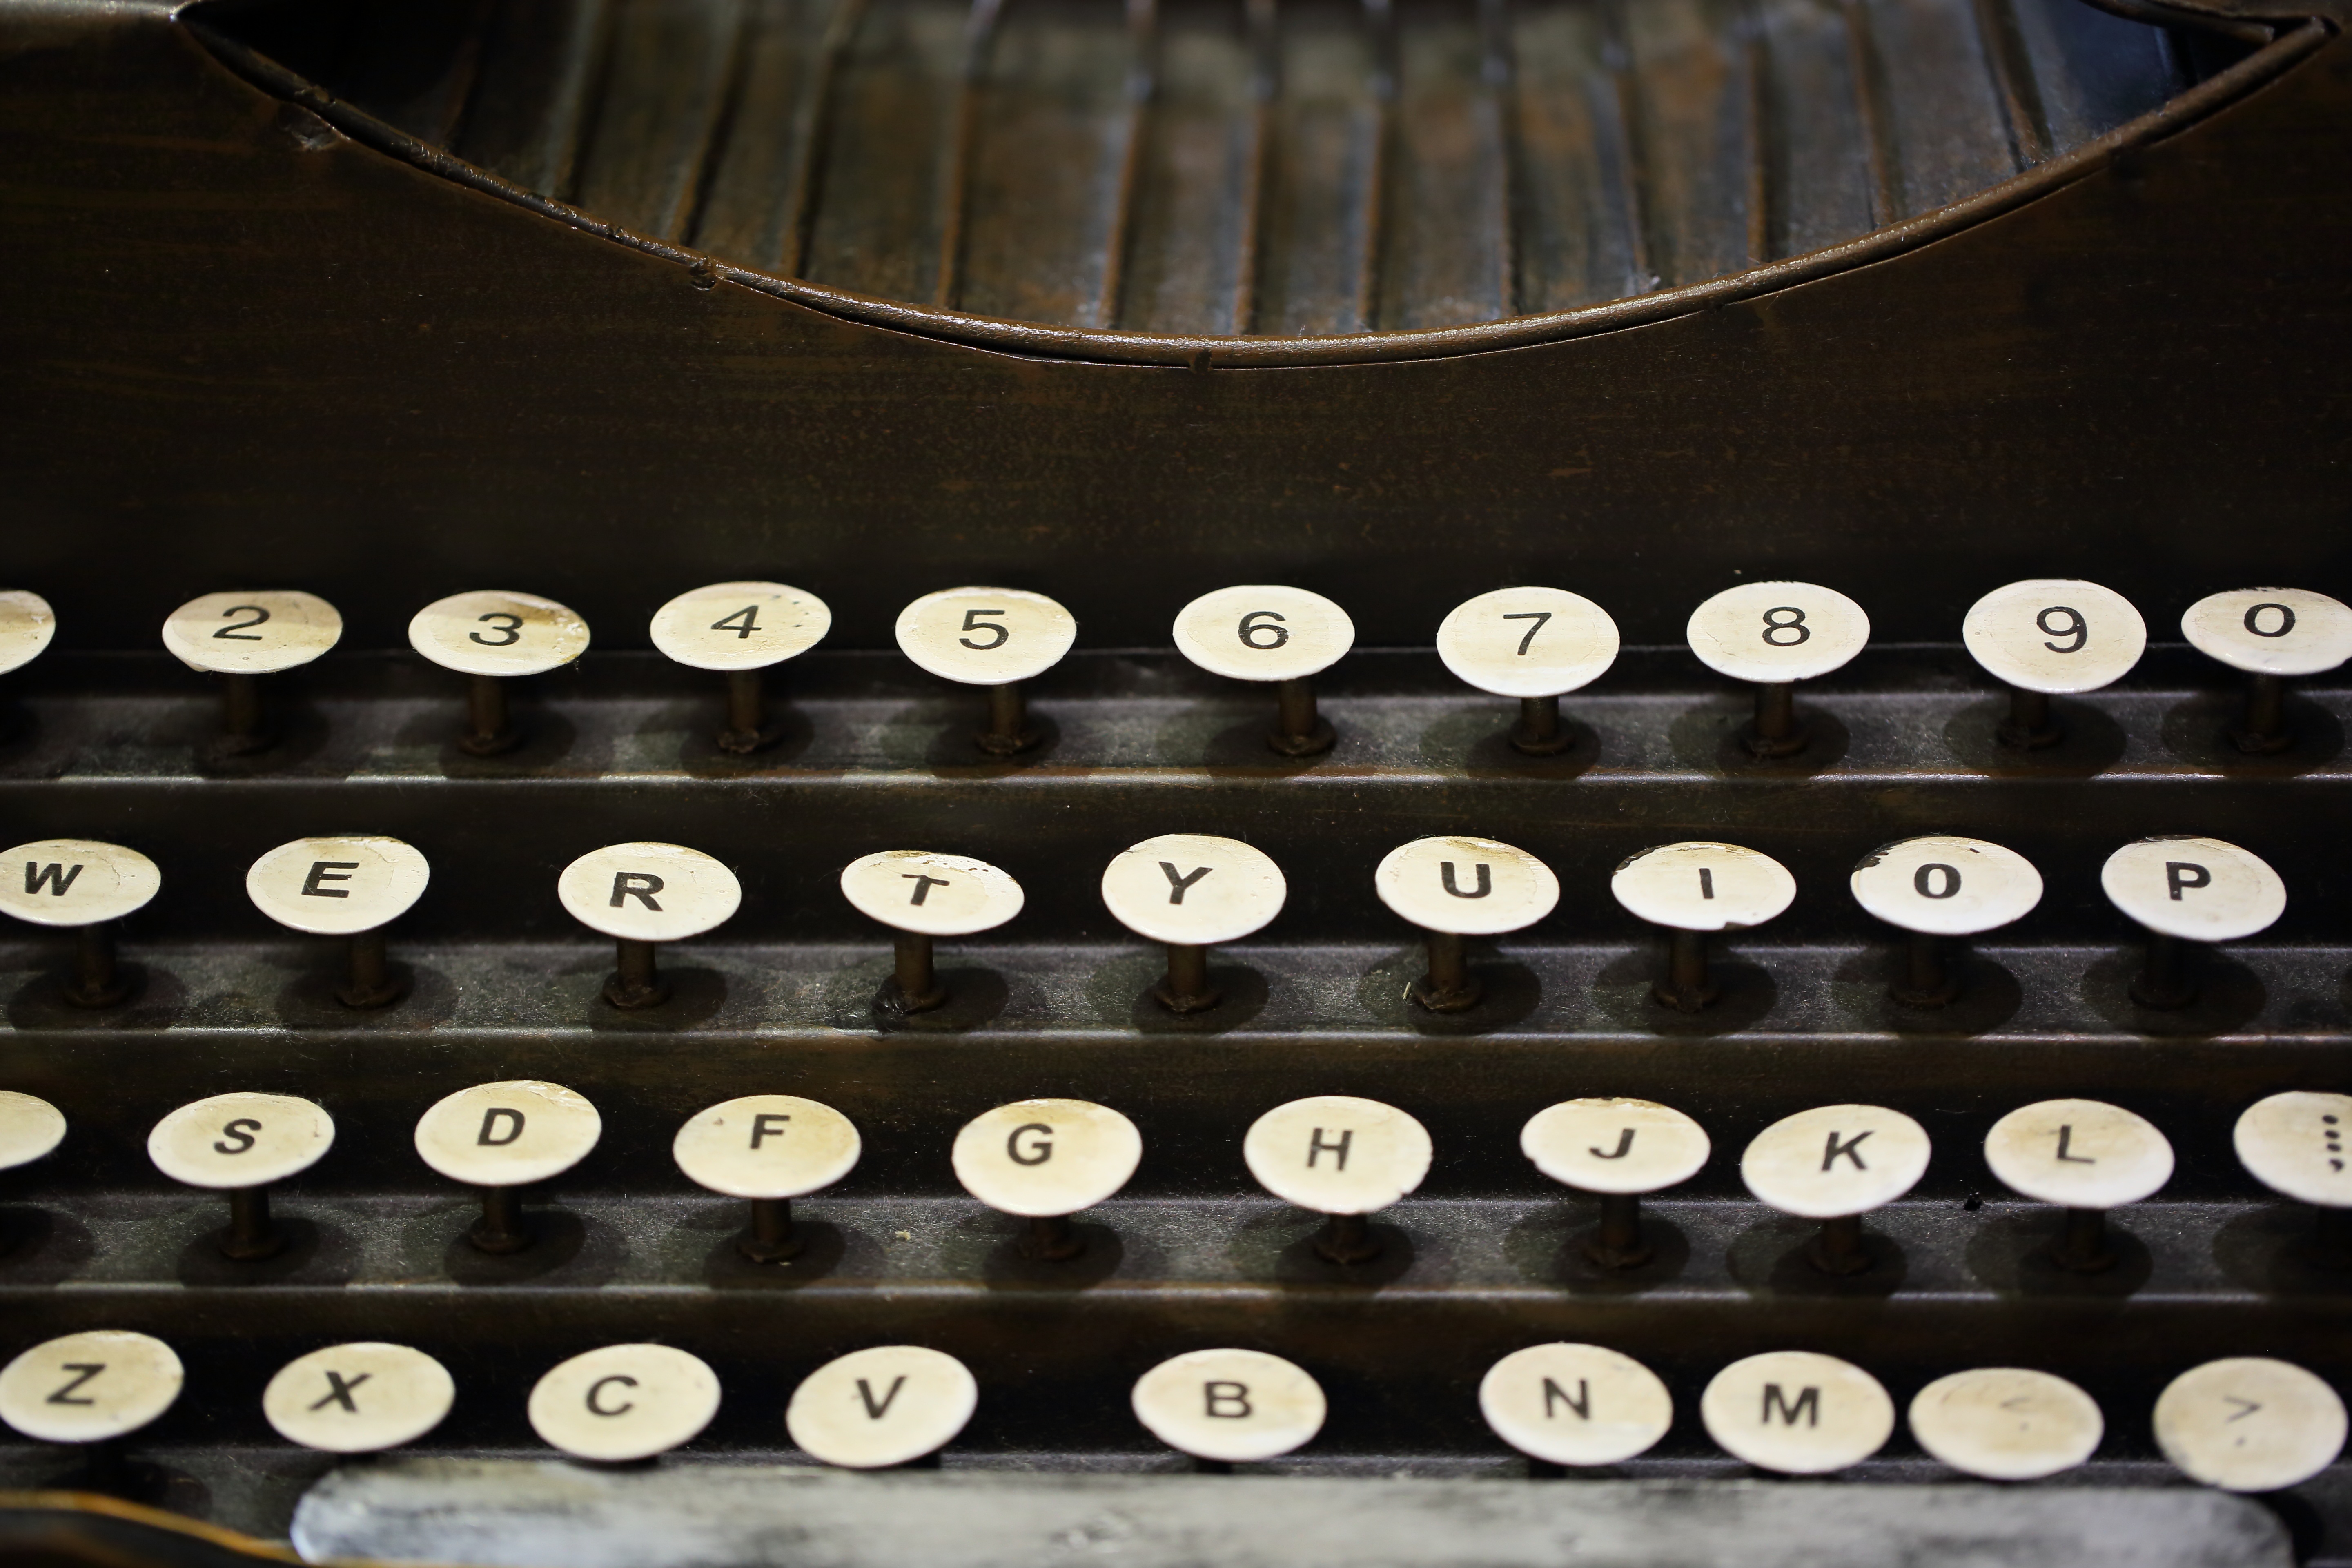
retro, typewriter, nostalgia, circle, button, write, close up, express, shape, types of, office equipment